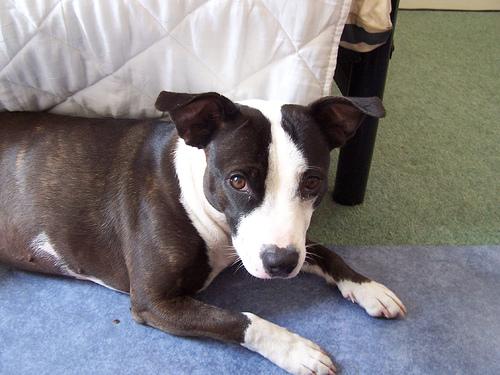
Breed: staffordshire bull terrier